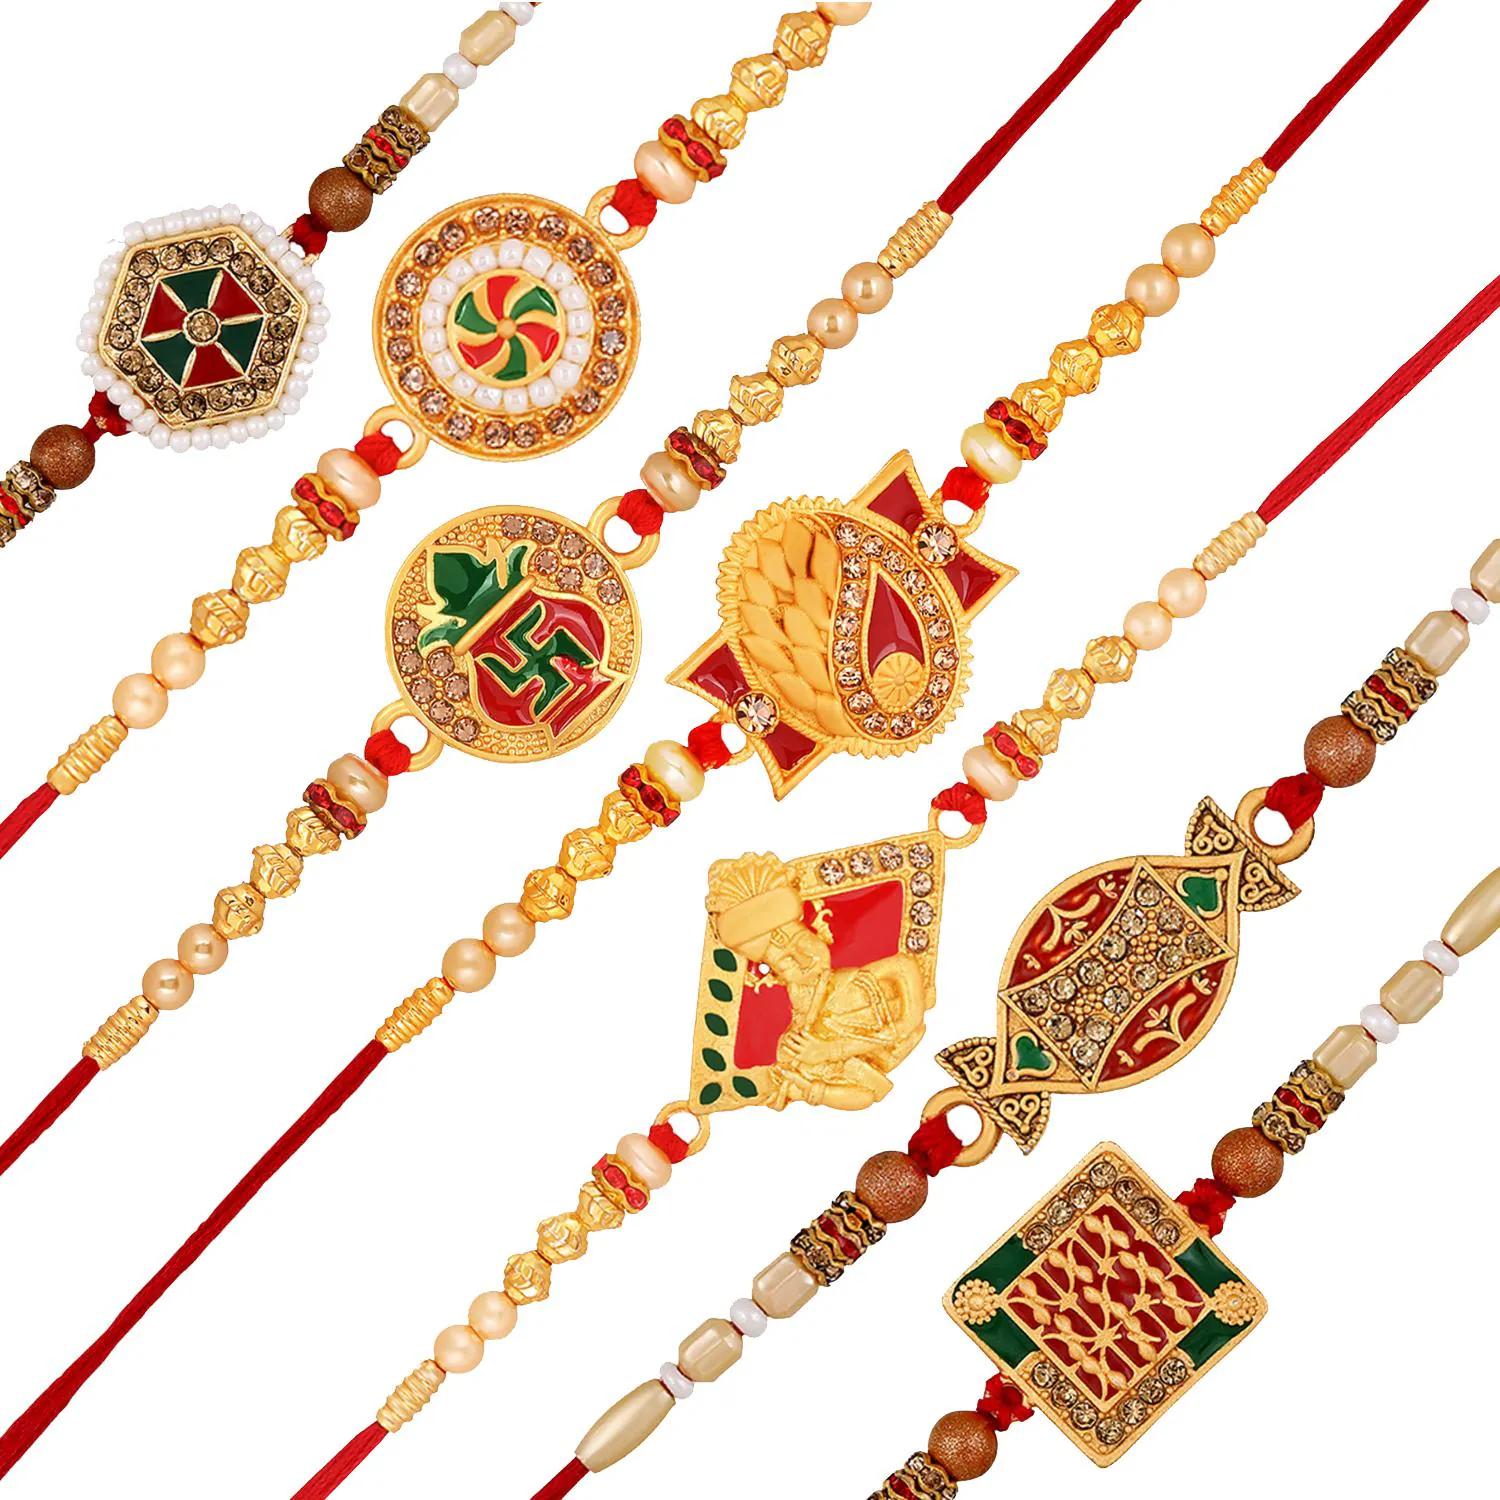
Stefan Combo of 7 Beautiful Traditional Colorful Rakhis for Bhai(RACO001044)
Type: Rakhis
Brand: Stefan
Price: Rs. 539
 Send love to your brother in the form of this lovely Rakhi from the house of Stefan.Rakshabandhan or Rakhi is a festival celebrating and honoring sibling love. A sister has a heart filled with love and she prays strongly for her brother’s welfare and prosperity. In our range of designer Rakhis, there is a vast choice for selecting the best one for your brother.
Features: Rakhi is the festival of expressing the feelings of love for your brother. Celebrate this Rakhi with exclusive Rakhis from the house of Stefan.,Rakshabandhan is a special occasion to celebrate the undying bond of love between a brother and a sister. The rakhi thread is introduced for the celebration of the festival of rakhi, also known as \Raksha Bandhan\. So we have created an excellent selectio,Content in Box : 7 Rakhi,Alloy Metal Rakhi having Gold Plating with Meenakari Work & Artificial Pearl, Crystal,Acknowledge Your Love For Your Brother By Sending This Beautiful \RAKHI\ With A Promise That Your Bond With Him Will Grow Stronger With Each Passing Moment.
Included: 7-Rakhis